Jockeying (association football)

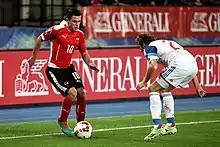
Jockeying position (right)

In association football, jockeying (also called "shepherding" or "guiding") is the defender's skill of keeping between the attacker and their intended target (usually the goal). It requires the defender to slow down or delay the attacker by backing off slowly while simultaneously trying to force an error or make a successful tackle.